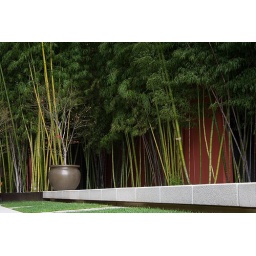
Giant bamboo growing in an office building courtyard in San Francisco. I really loved this place.